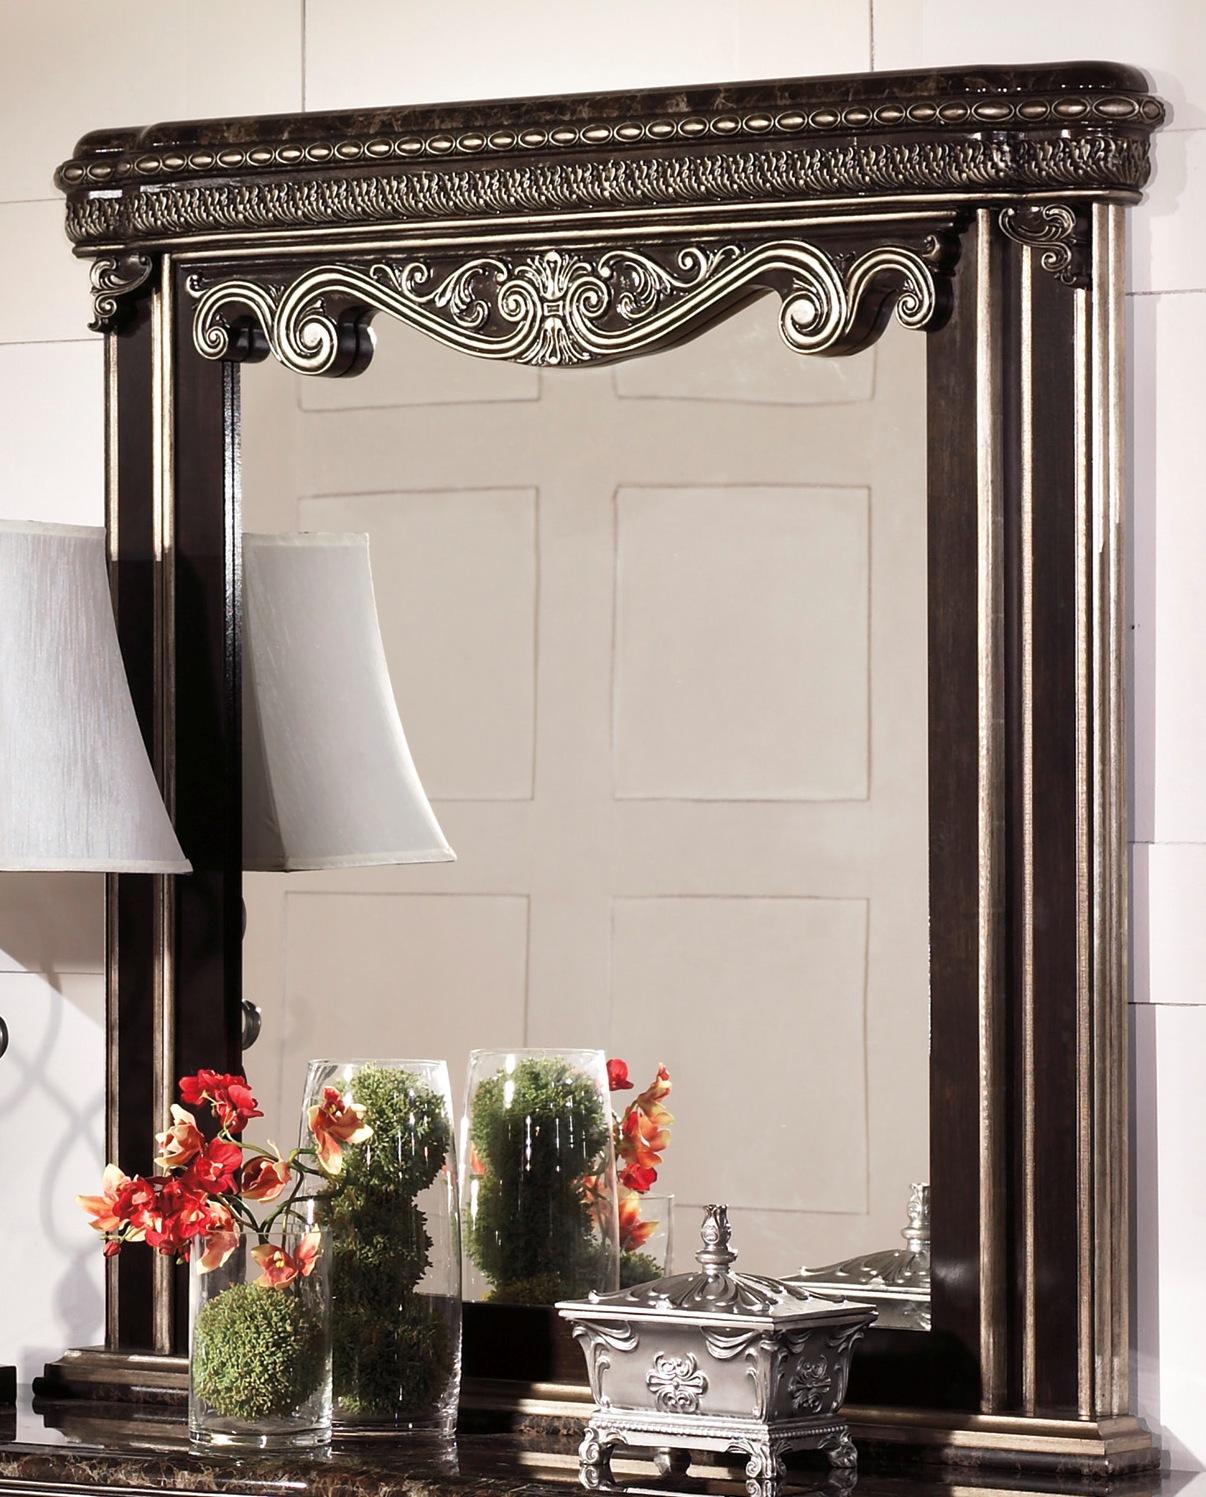
Category: Mirror
Style: Old World